Blood and Sand (1989 film)

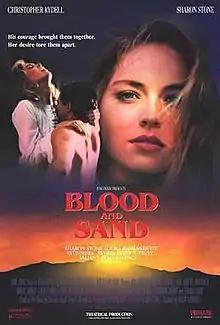
Theatrical release poster

Blood and Sand is a 1989 Spanish drama film directed by Javier Elorrieta and starring Christopher Rydell, Sharon Stone, and Ana Torrent. It was loosely based on the novel "Blood and Sand" by Vicente Blasco Ibáñez, which had been adapted for the screen three times before, in 1916, 1922 and 1941.